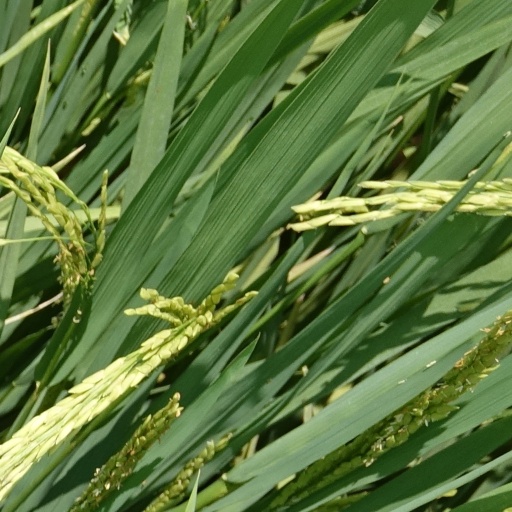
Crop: rice